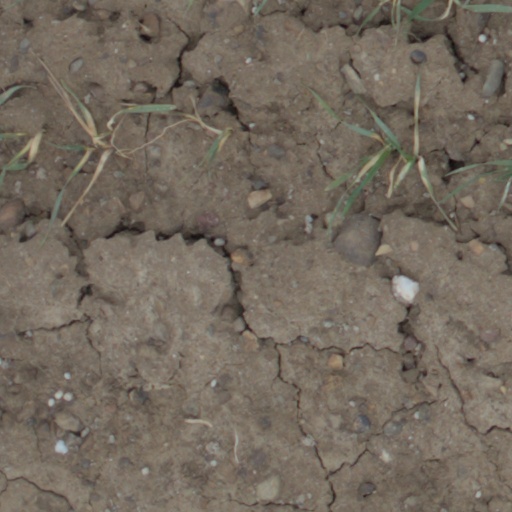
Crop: wheat